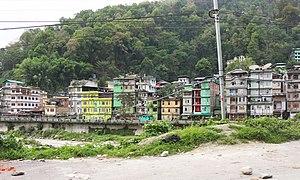
Singtam, Sikkim oriental, Inde